K-156 (Kansas highway)

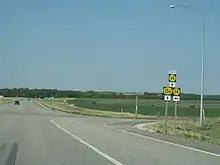
K-156 at junction with K-14 and K-14 Truck

As it enters the county it continues to parallel a Kansas and Oklahoma Railroad track and the Pawnee River. After about K-156 curves east, passes to the north of Rucker Airport, then enters the southern section of Burdett as Broadway Avenue. It exits the city and continues east, crosses Sawmill Creek, then reaches an intersection with Pawnee Street and 280th Avenue just south of Rozel. About past Rozel it crosses a railroad track. From here the highway continues east through rural farmlands to US-183, crossing the Pawnee River and Cocklebur Creek along the way. It continues east for about before intersecting K-264, passing Fort Larned National Historic Site along the way. K-264 heads south to Larned State Hospital, and K-156 continues east toward Larned. It enters Larned becoming Edwards Street then becomes 14th Street at an intersection with State Street. It continues along 14th Street and soon intersects its implied parent US-56, at Broadway Street. Here the two highways begin to overlap as they continue east. The two routes curve northeast as they exit the city and begin to parallel a Kansas and Oklahoma Railroad track. The highways then cross Ash Creek and enters Barton County later.